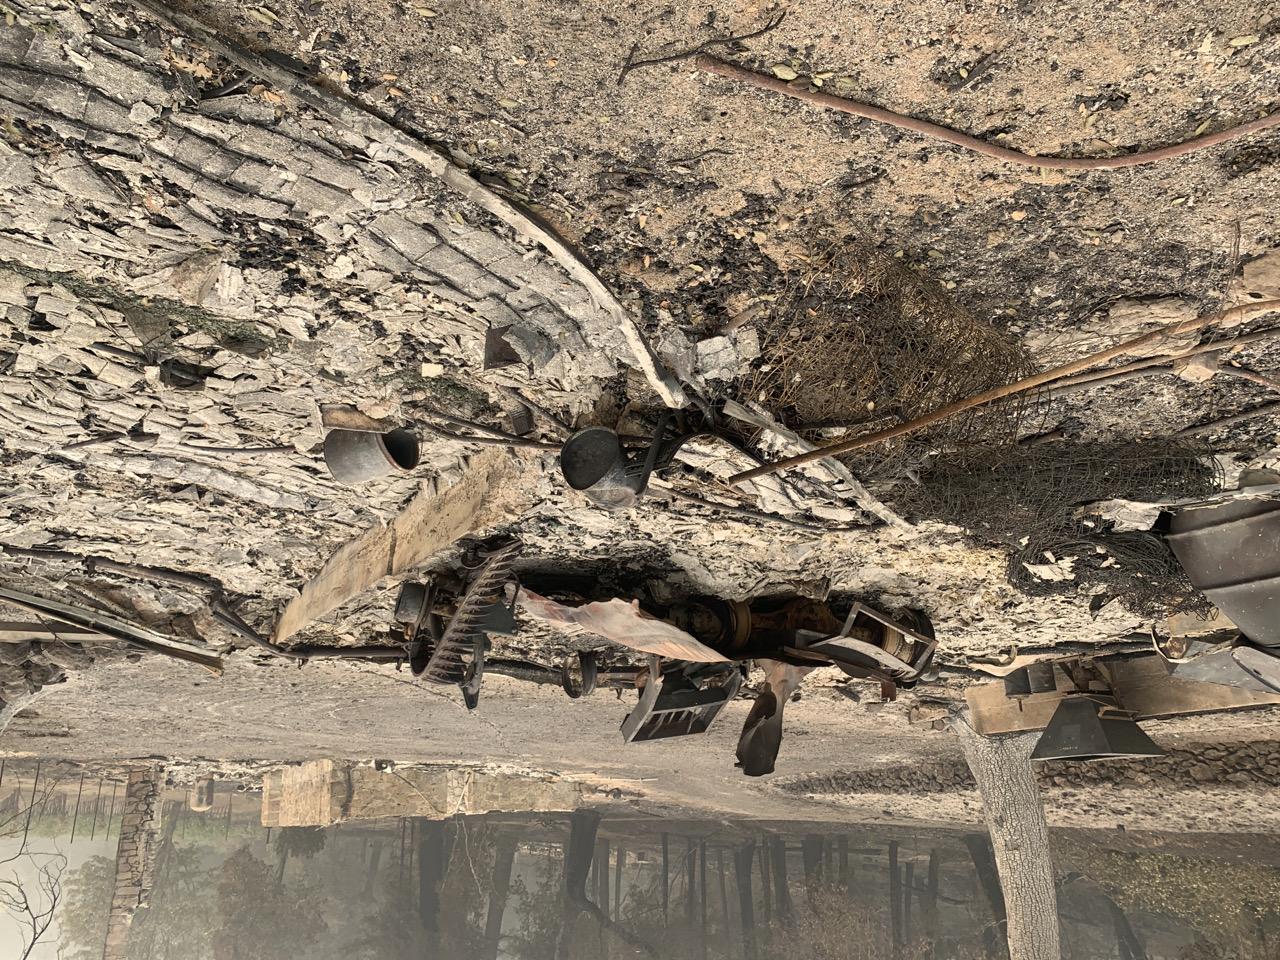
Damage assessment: destroyed